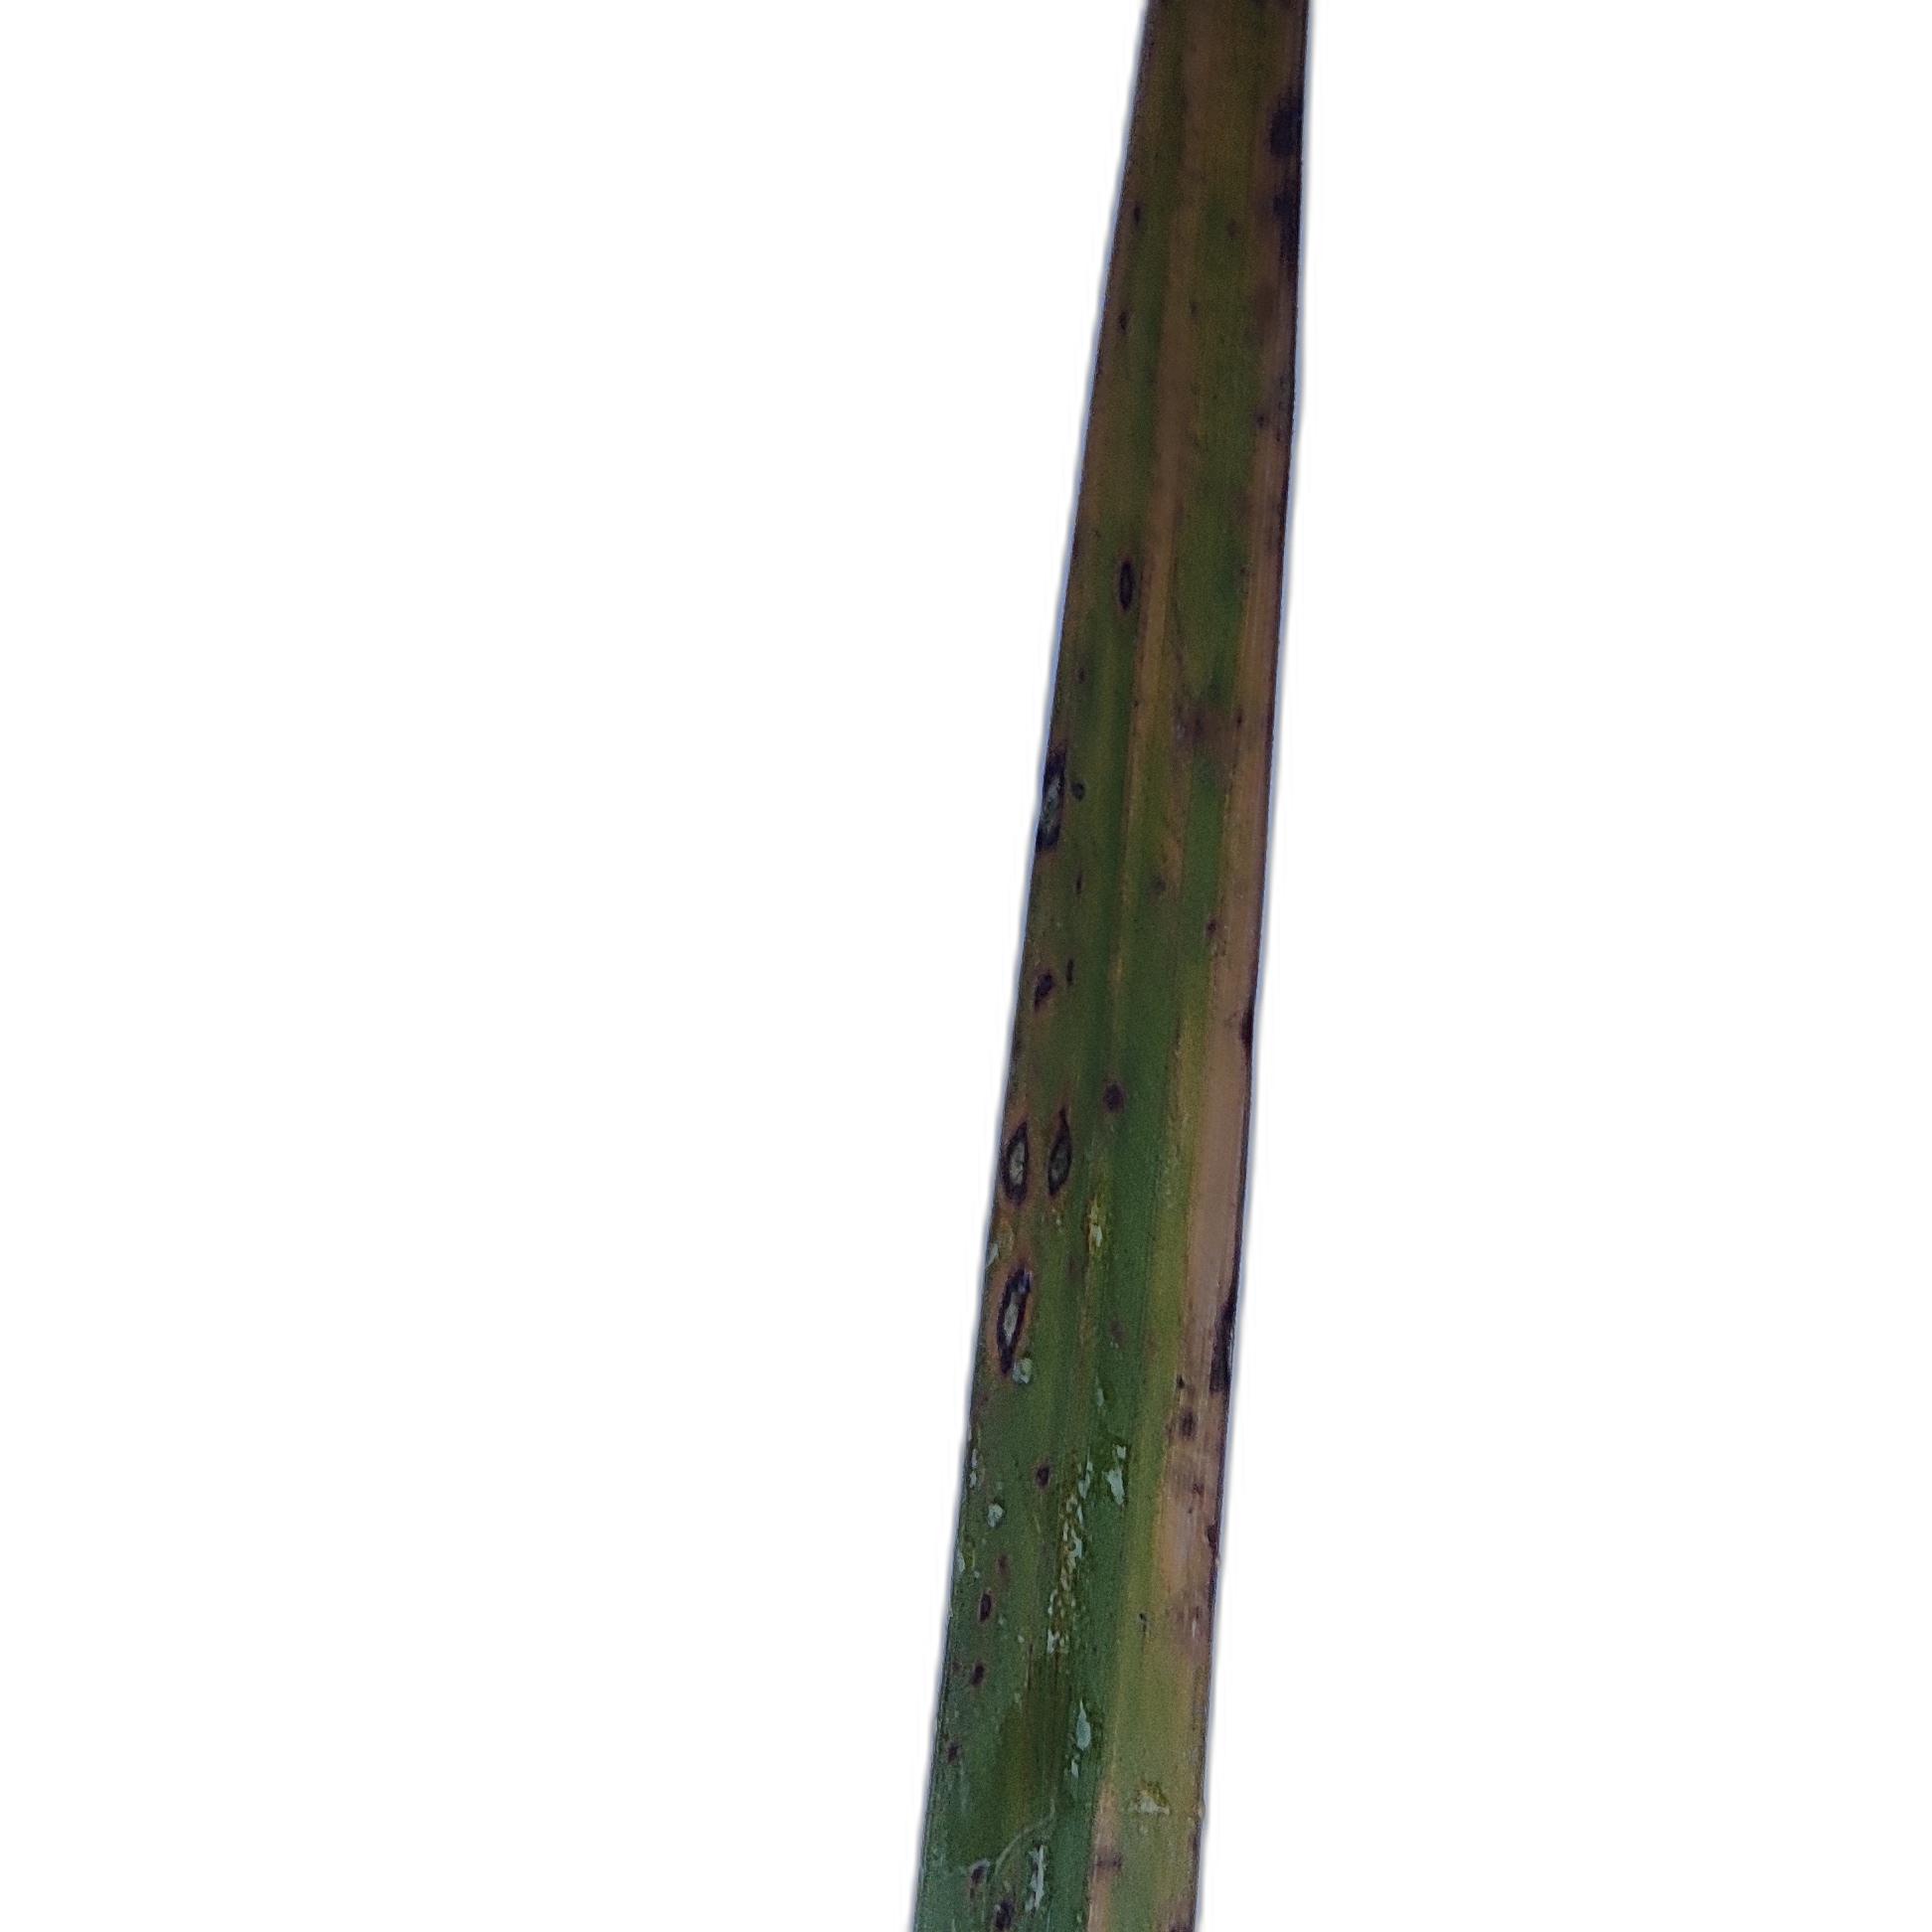
Label: Rice Blast